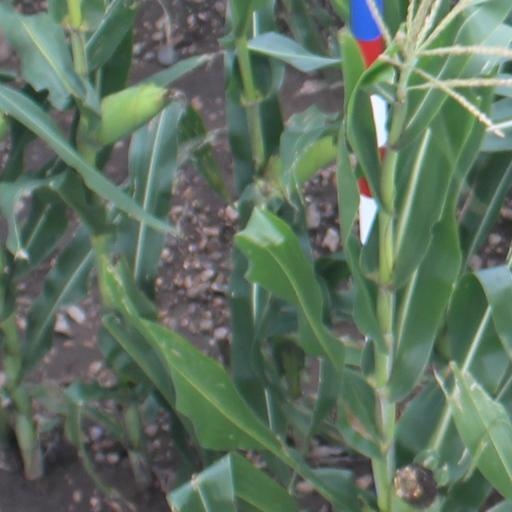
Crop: maize; corn